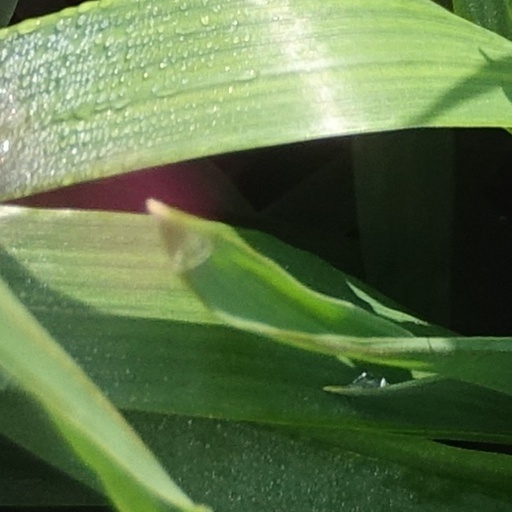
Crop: wheat